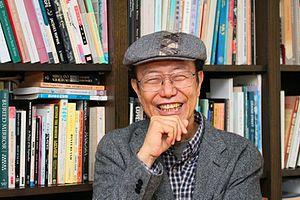
Ye Si, de son vrai nom Leung Ping-kwan, né en 1948, mort le 5 janvier 2013, est un écrivain et universitaire chinois de Hong Kong.